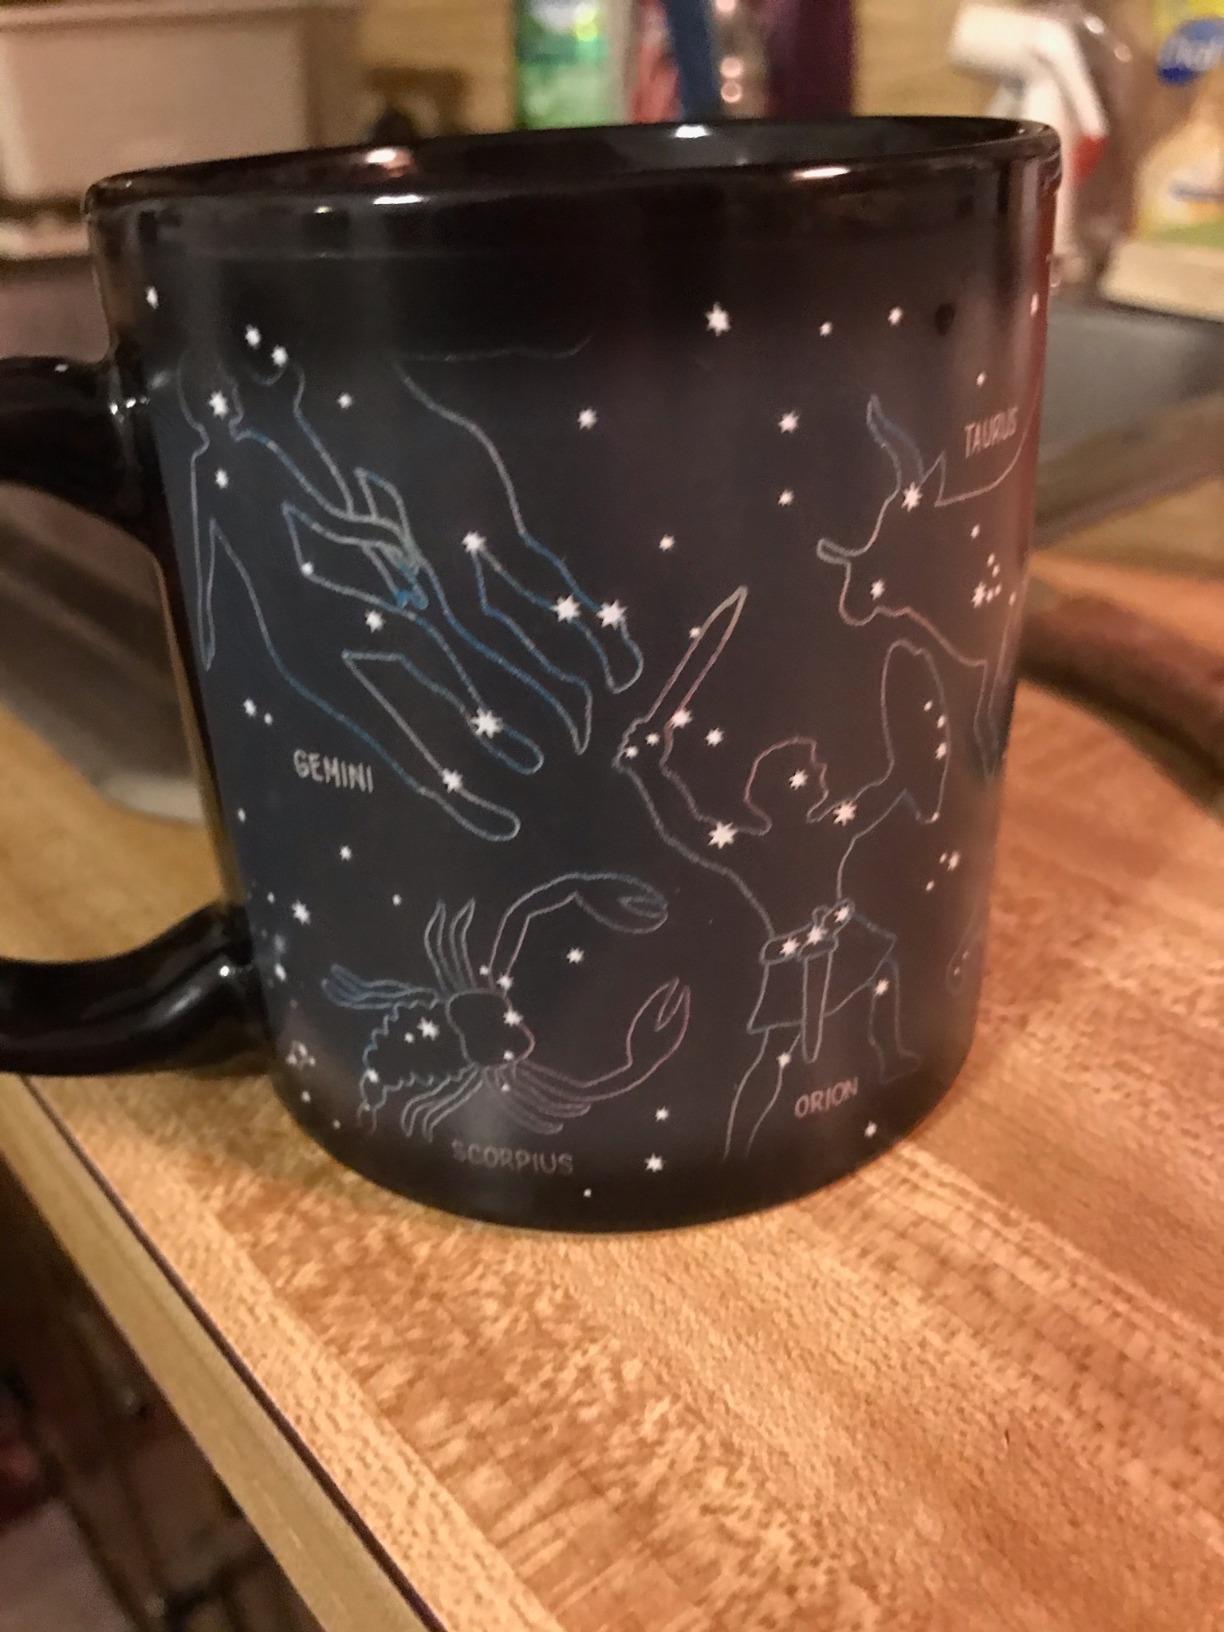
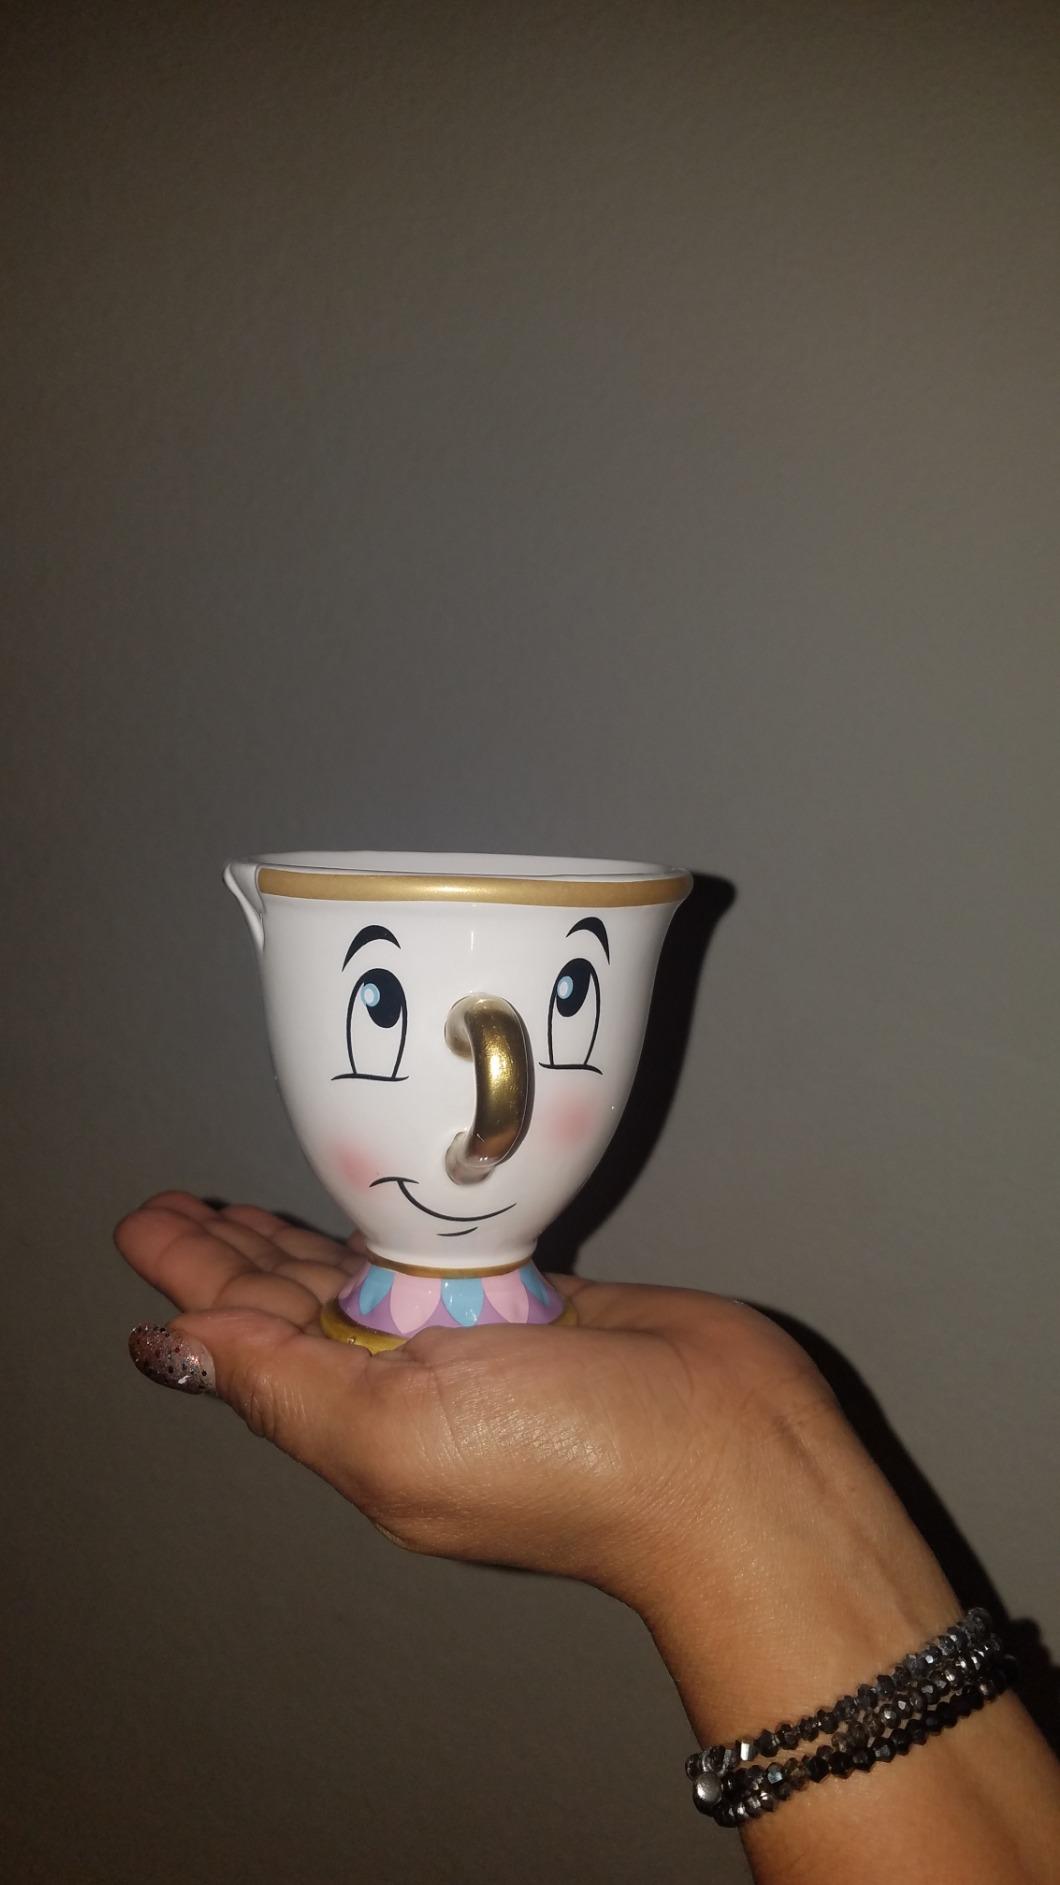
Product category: items_mug
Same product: no